List of birds of Malawi

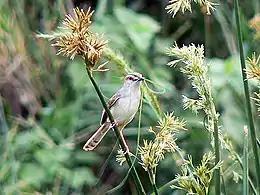
Tawny-flanked prinia, a very common and widespread resident

Shrikes are passerine birds known for their habit of catching other birds and small animals and impaling the uneaten portions of their bodies on thorns. A typical shrike's beak is hooked, like a bird of prey.